Whitechapel

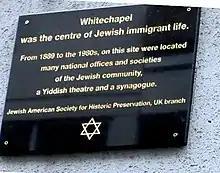
Whitechapel was the centre of British Jewish refugee immigrant life in the late 19th and early 20th century.

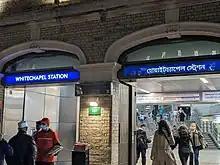
Bengali signage on Whitechapel station

The population grew quickly with migrants from the English countryside and further afield. Many of these incomers were Irish or Jewish. Western Whitechapel, and neighbouring areas of Wapping, became known as "Little Germany" due to the large numbers of German people who came to the area; many of these people, and their descendants, worked in the sugar industry. The St George's German Lutheran Church on Alie Street is a legacy of that part of the community.